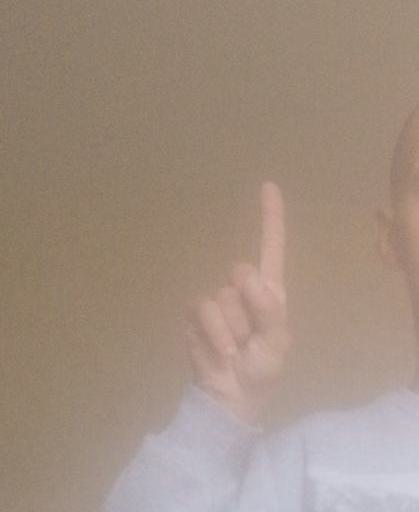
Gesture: one